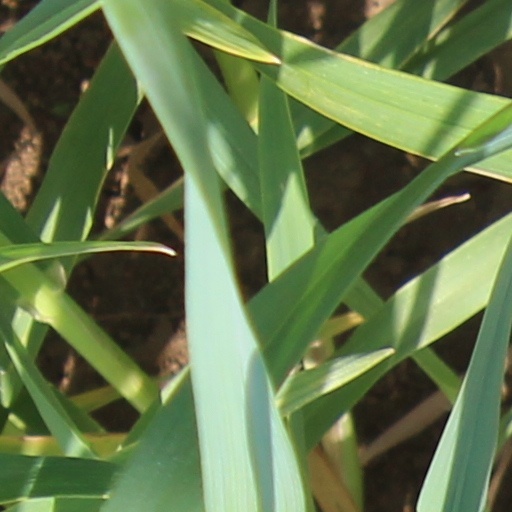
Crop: wheat